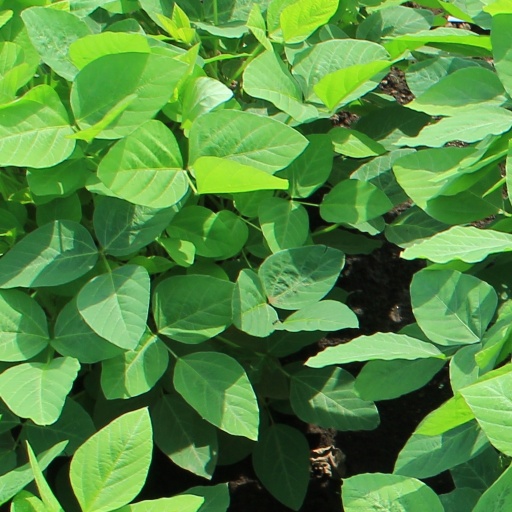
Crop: soybean